Neunggasa

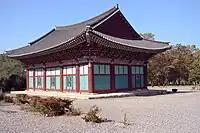

Like other abundantly bracketed buildings, this structure also has a roof-supporting bracket system with three outward arms (oechulmok) and four inward arms (naechulmok). Bracket arms carved in relief on the wall, between the bracket system, is rarely found in temple structures.